Rock Island Trail (film)

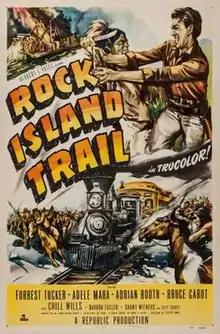
Theatrical release poster

Rock Island Trail is a 1950 American Western film directed by Joseph Kane and written by James Edward Grant. The film stars Forrest Tucker, Adele Mara, Lorna Gray, Bruce Cabot, Chill Wills and Barbra Fuller. The film was released on May 18, 1950, by Republic Pictures.